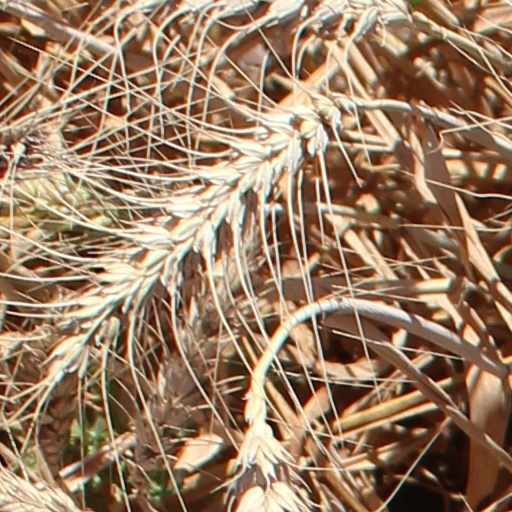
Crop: wheat